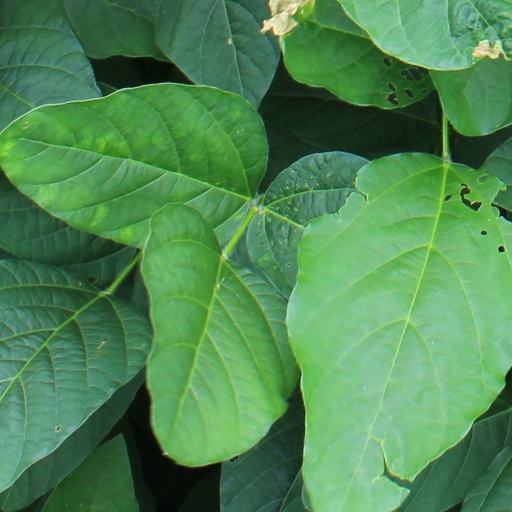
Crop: soybean